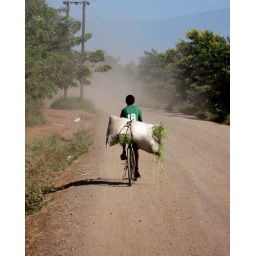
This photo was taken while walking along the road into town in Tanzania.